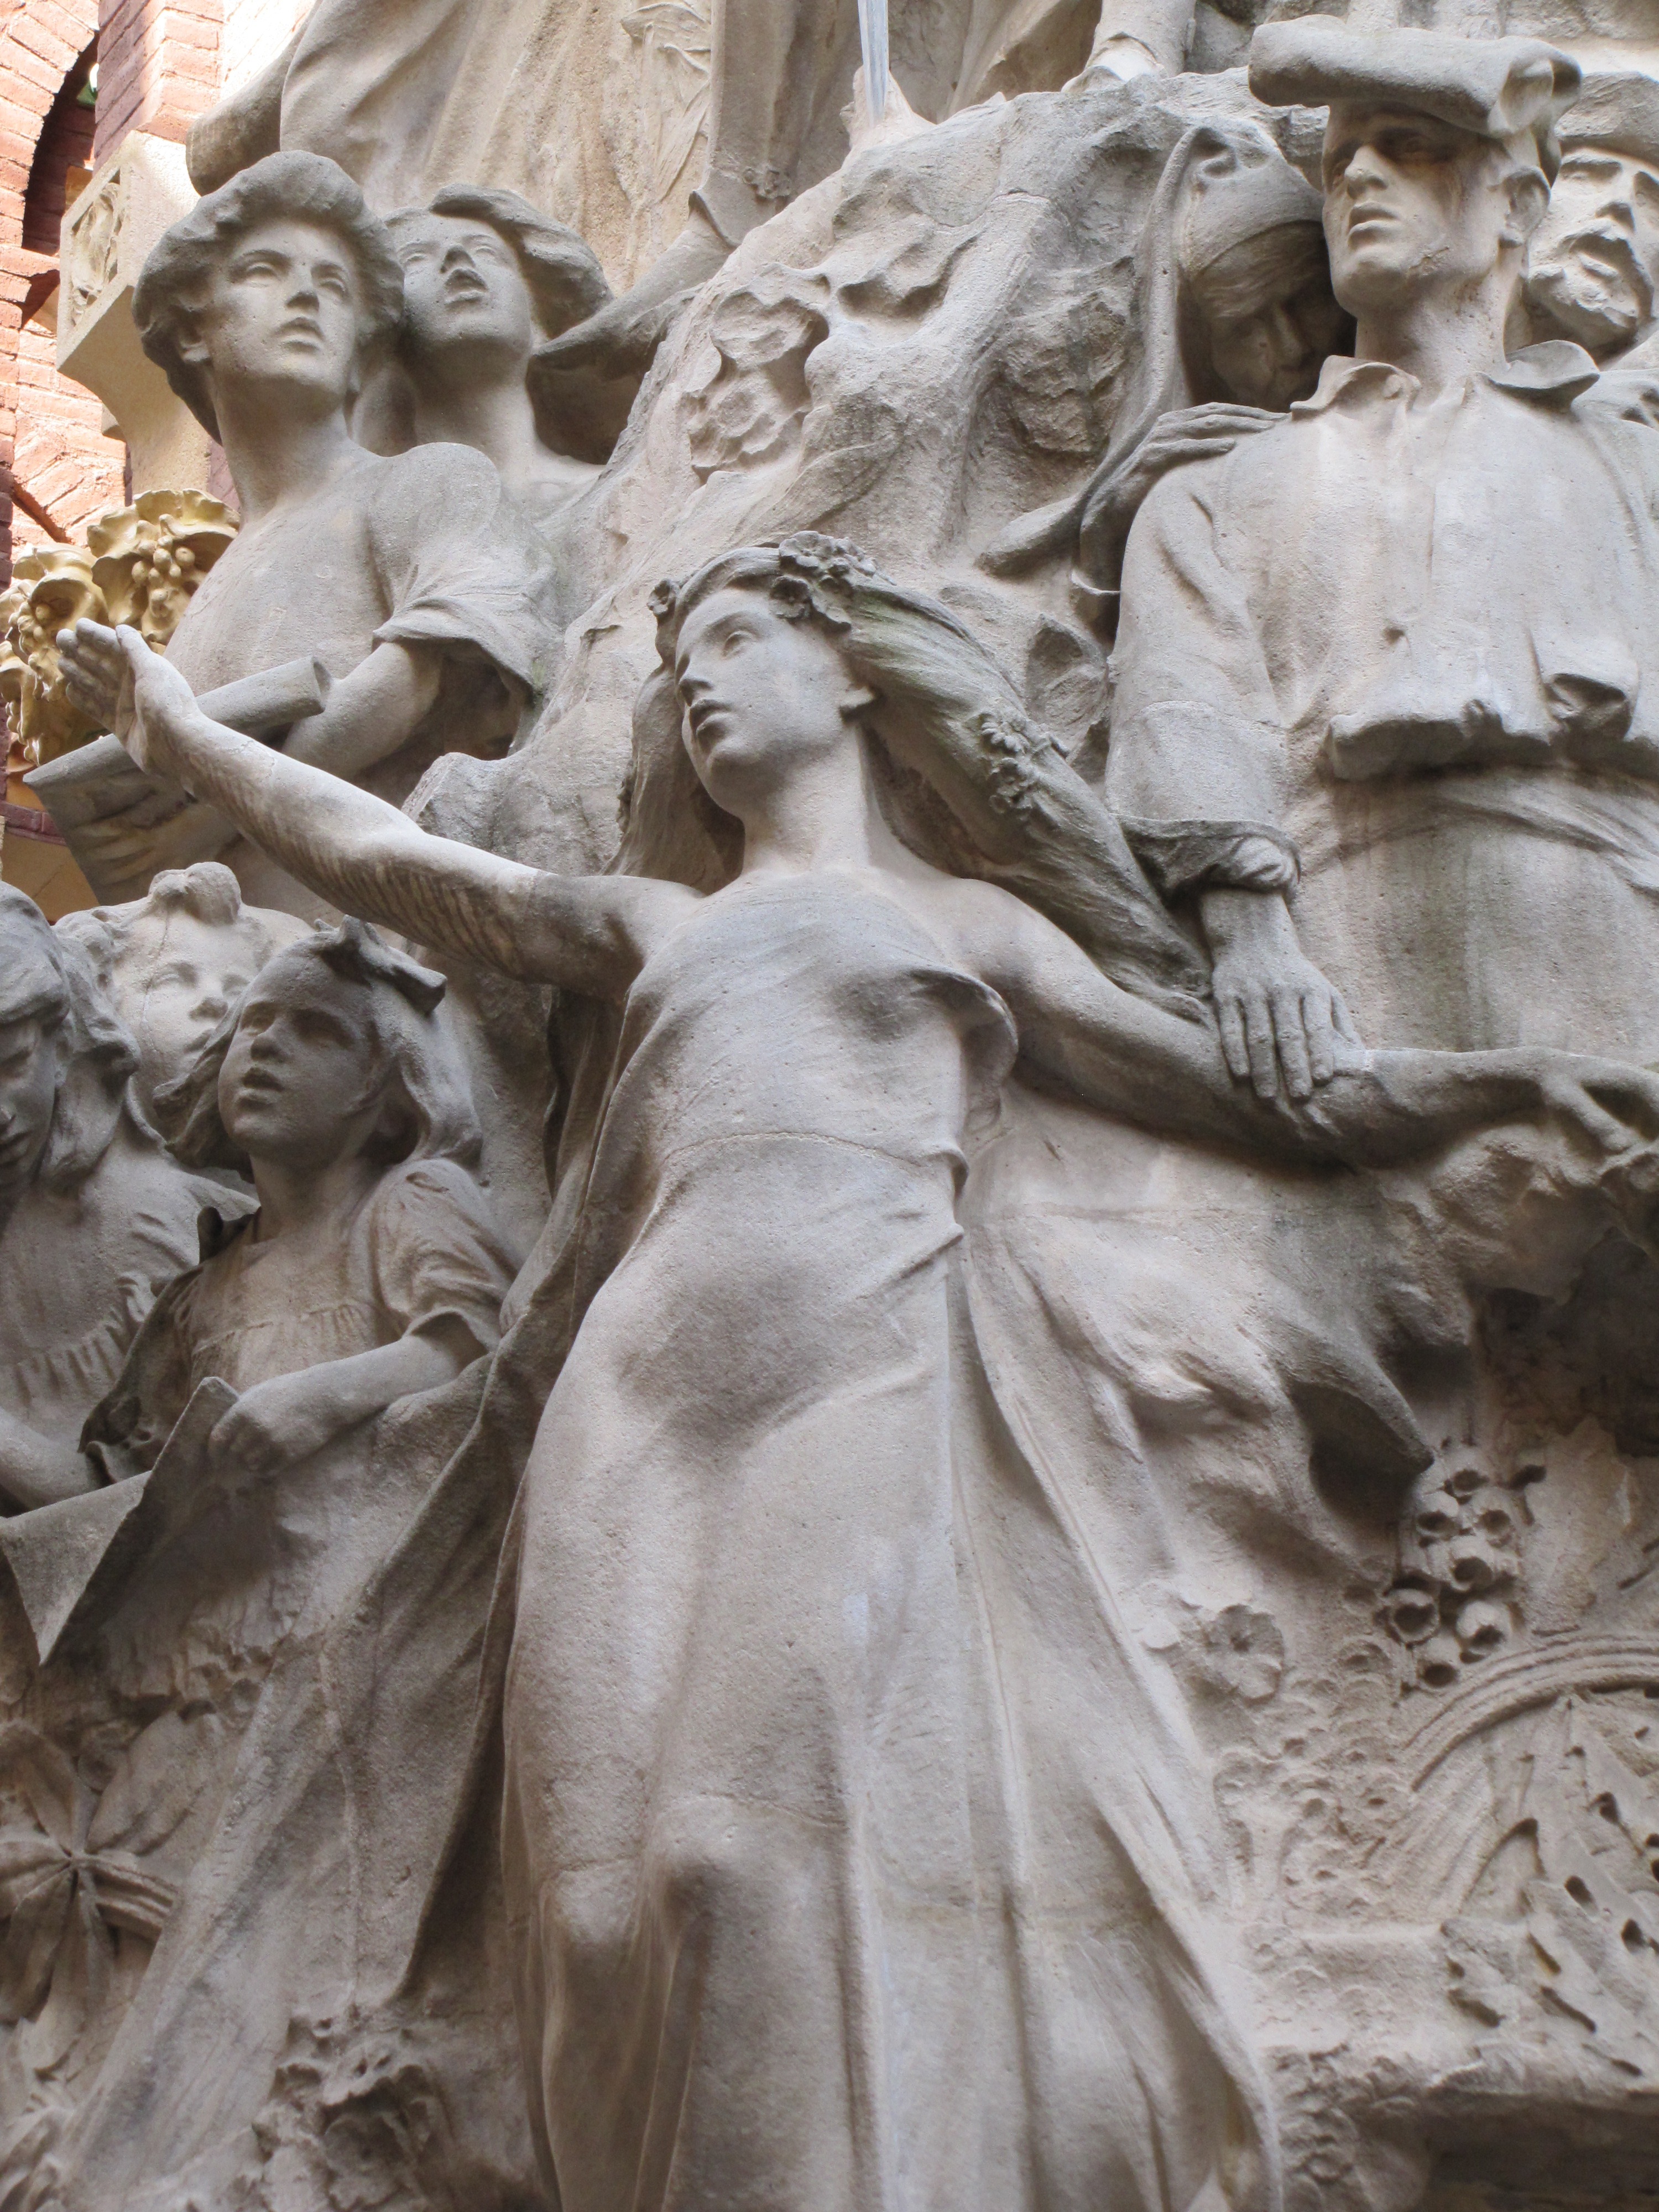
architecture, monument, statue, barcelona, sculpture, art, spain, temple, carving, relief, mythology, stone carving, ancient history, classical sculpture